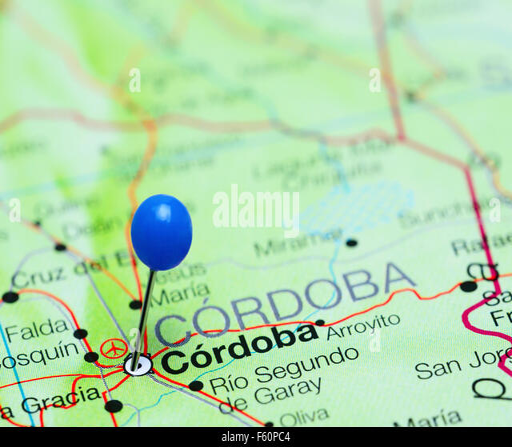
a city pinned on a map